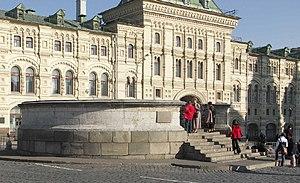
Lobnoïe mesto est un monument de l'architecture russe médiévale situé sur la Place Rouge, en face de la cathédrale Basile-le-Bienheureux, à Moscou en Russie. Il a la forme d'un piédestal, d'une plate-forme en pierre. Créé vraisemblablement au XVIIᵉ siècle, il était utilisé avant 1917 pour les prêches durant les processions les jours de fêtes orthodoxes, ainsi que pour annoncer à la population les décisions du tsar prises par décret, ou encore pour les exécutions publiques de châtiments corporels et de la peine de mort.